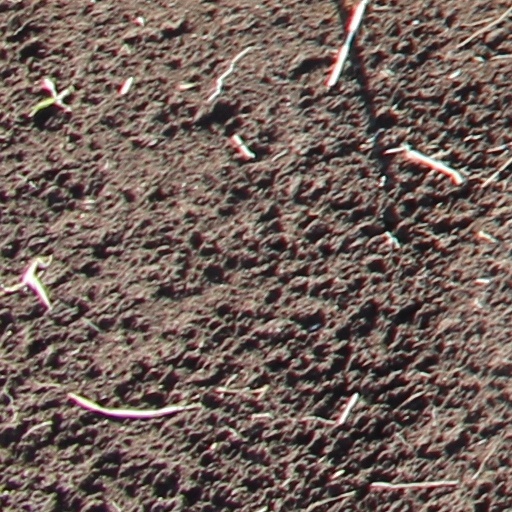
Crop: wheat